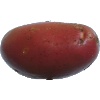
Label: Potato Red Washed 1